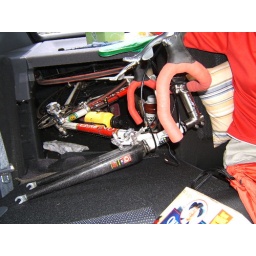
bike in car